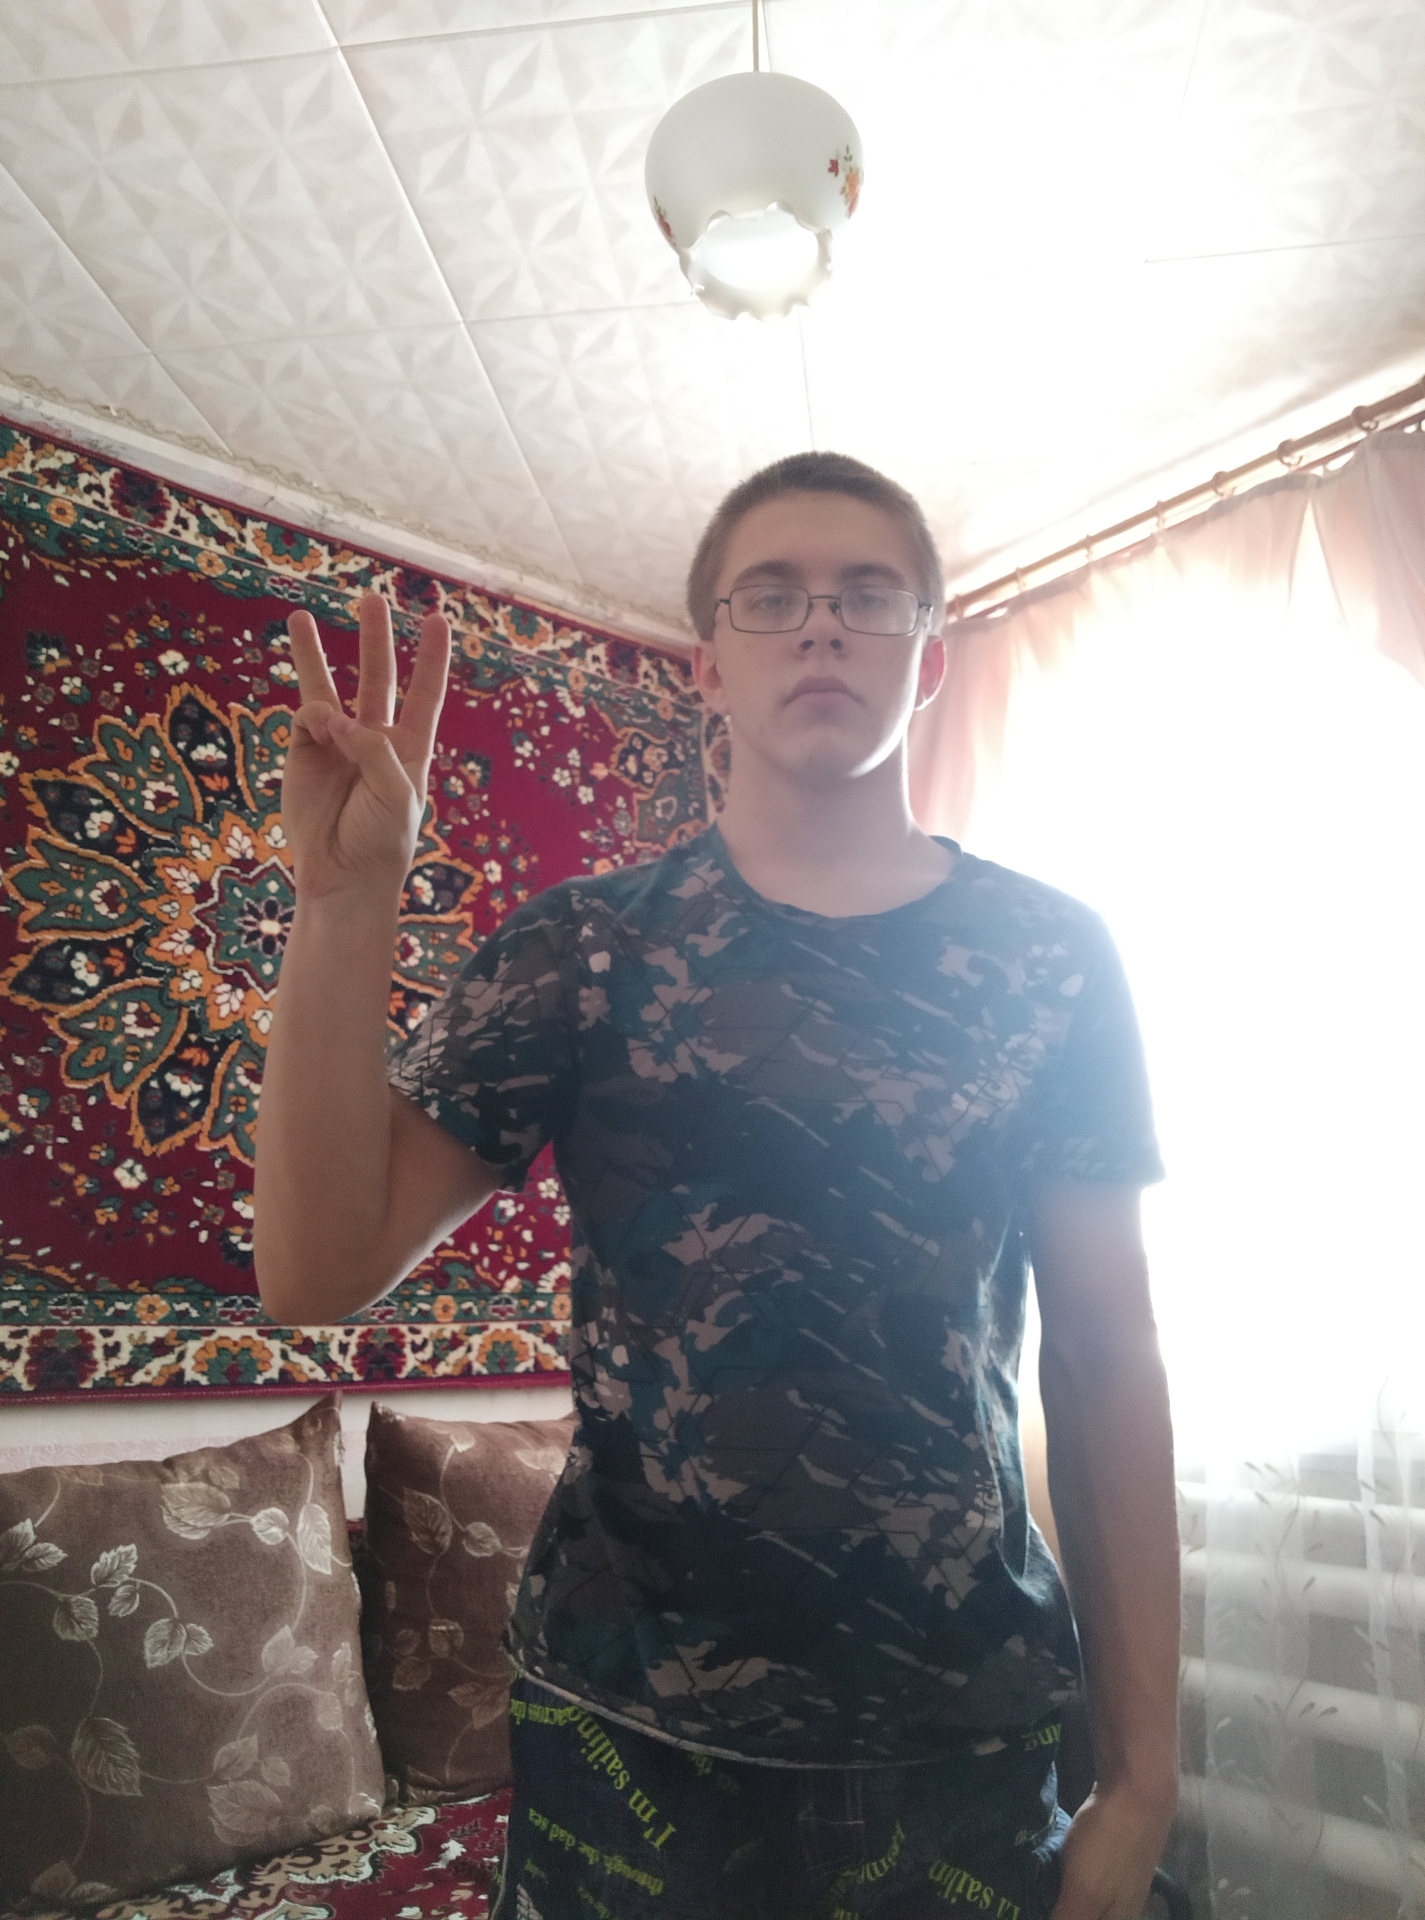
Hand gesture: three